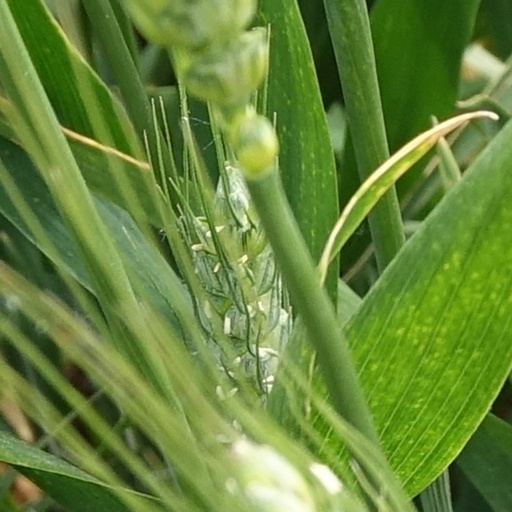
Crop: wheat